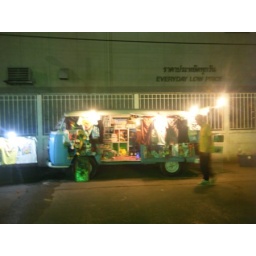
Selling stuff out of a van at the night market in Rayong, Thailand